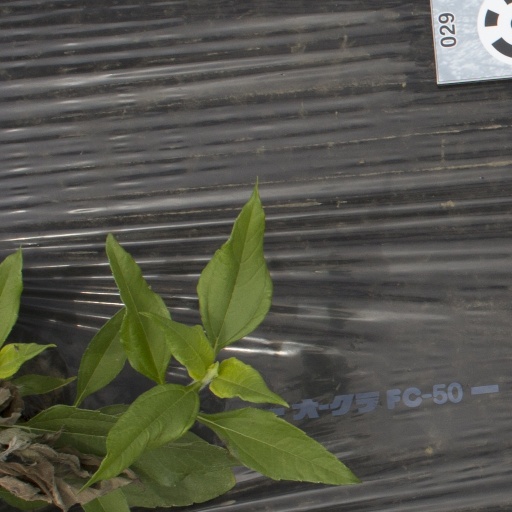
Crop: Jerusalem artichoke